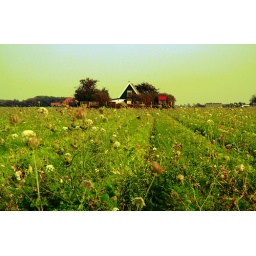
A field of flowers near Petten (Netherlands)